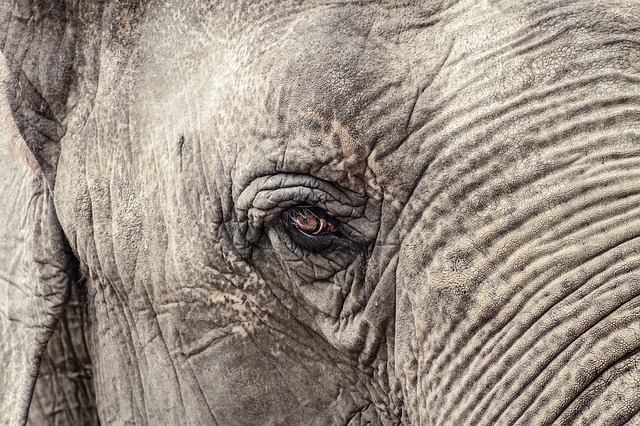
Label: elephant